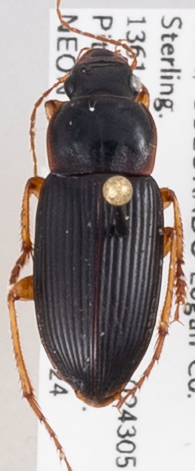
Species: Harpalus pensylvanicus
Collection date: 2019-07-24 04:00:00
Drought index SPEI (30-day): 0.63
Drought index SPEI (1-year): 1.01
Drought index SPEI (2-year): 0.8